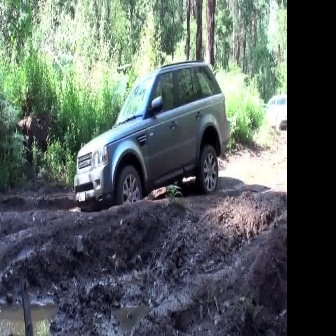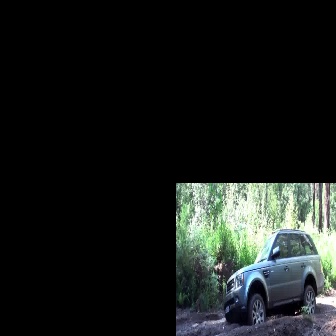
  Please identify the target specified by the bounding box [73,60,230,217] in the first image and locate it in the second image. Return the coordinates in [x_min,y_min,x_max,y_max] format.
Answer: [223,228,323,328]